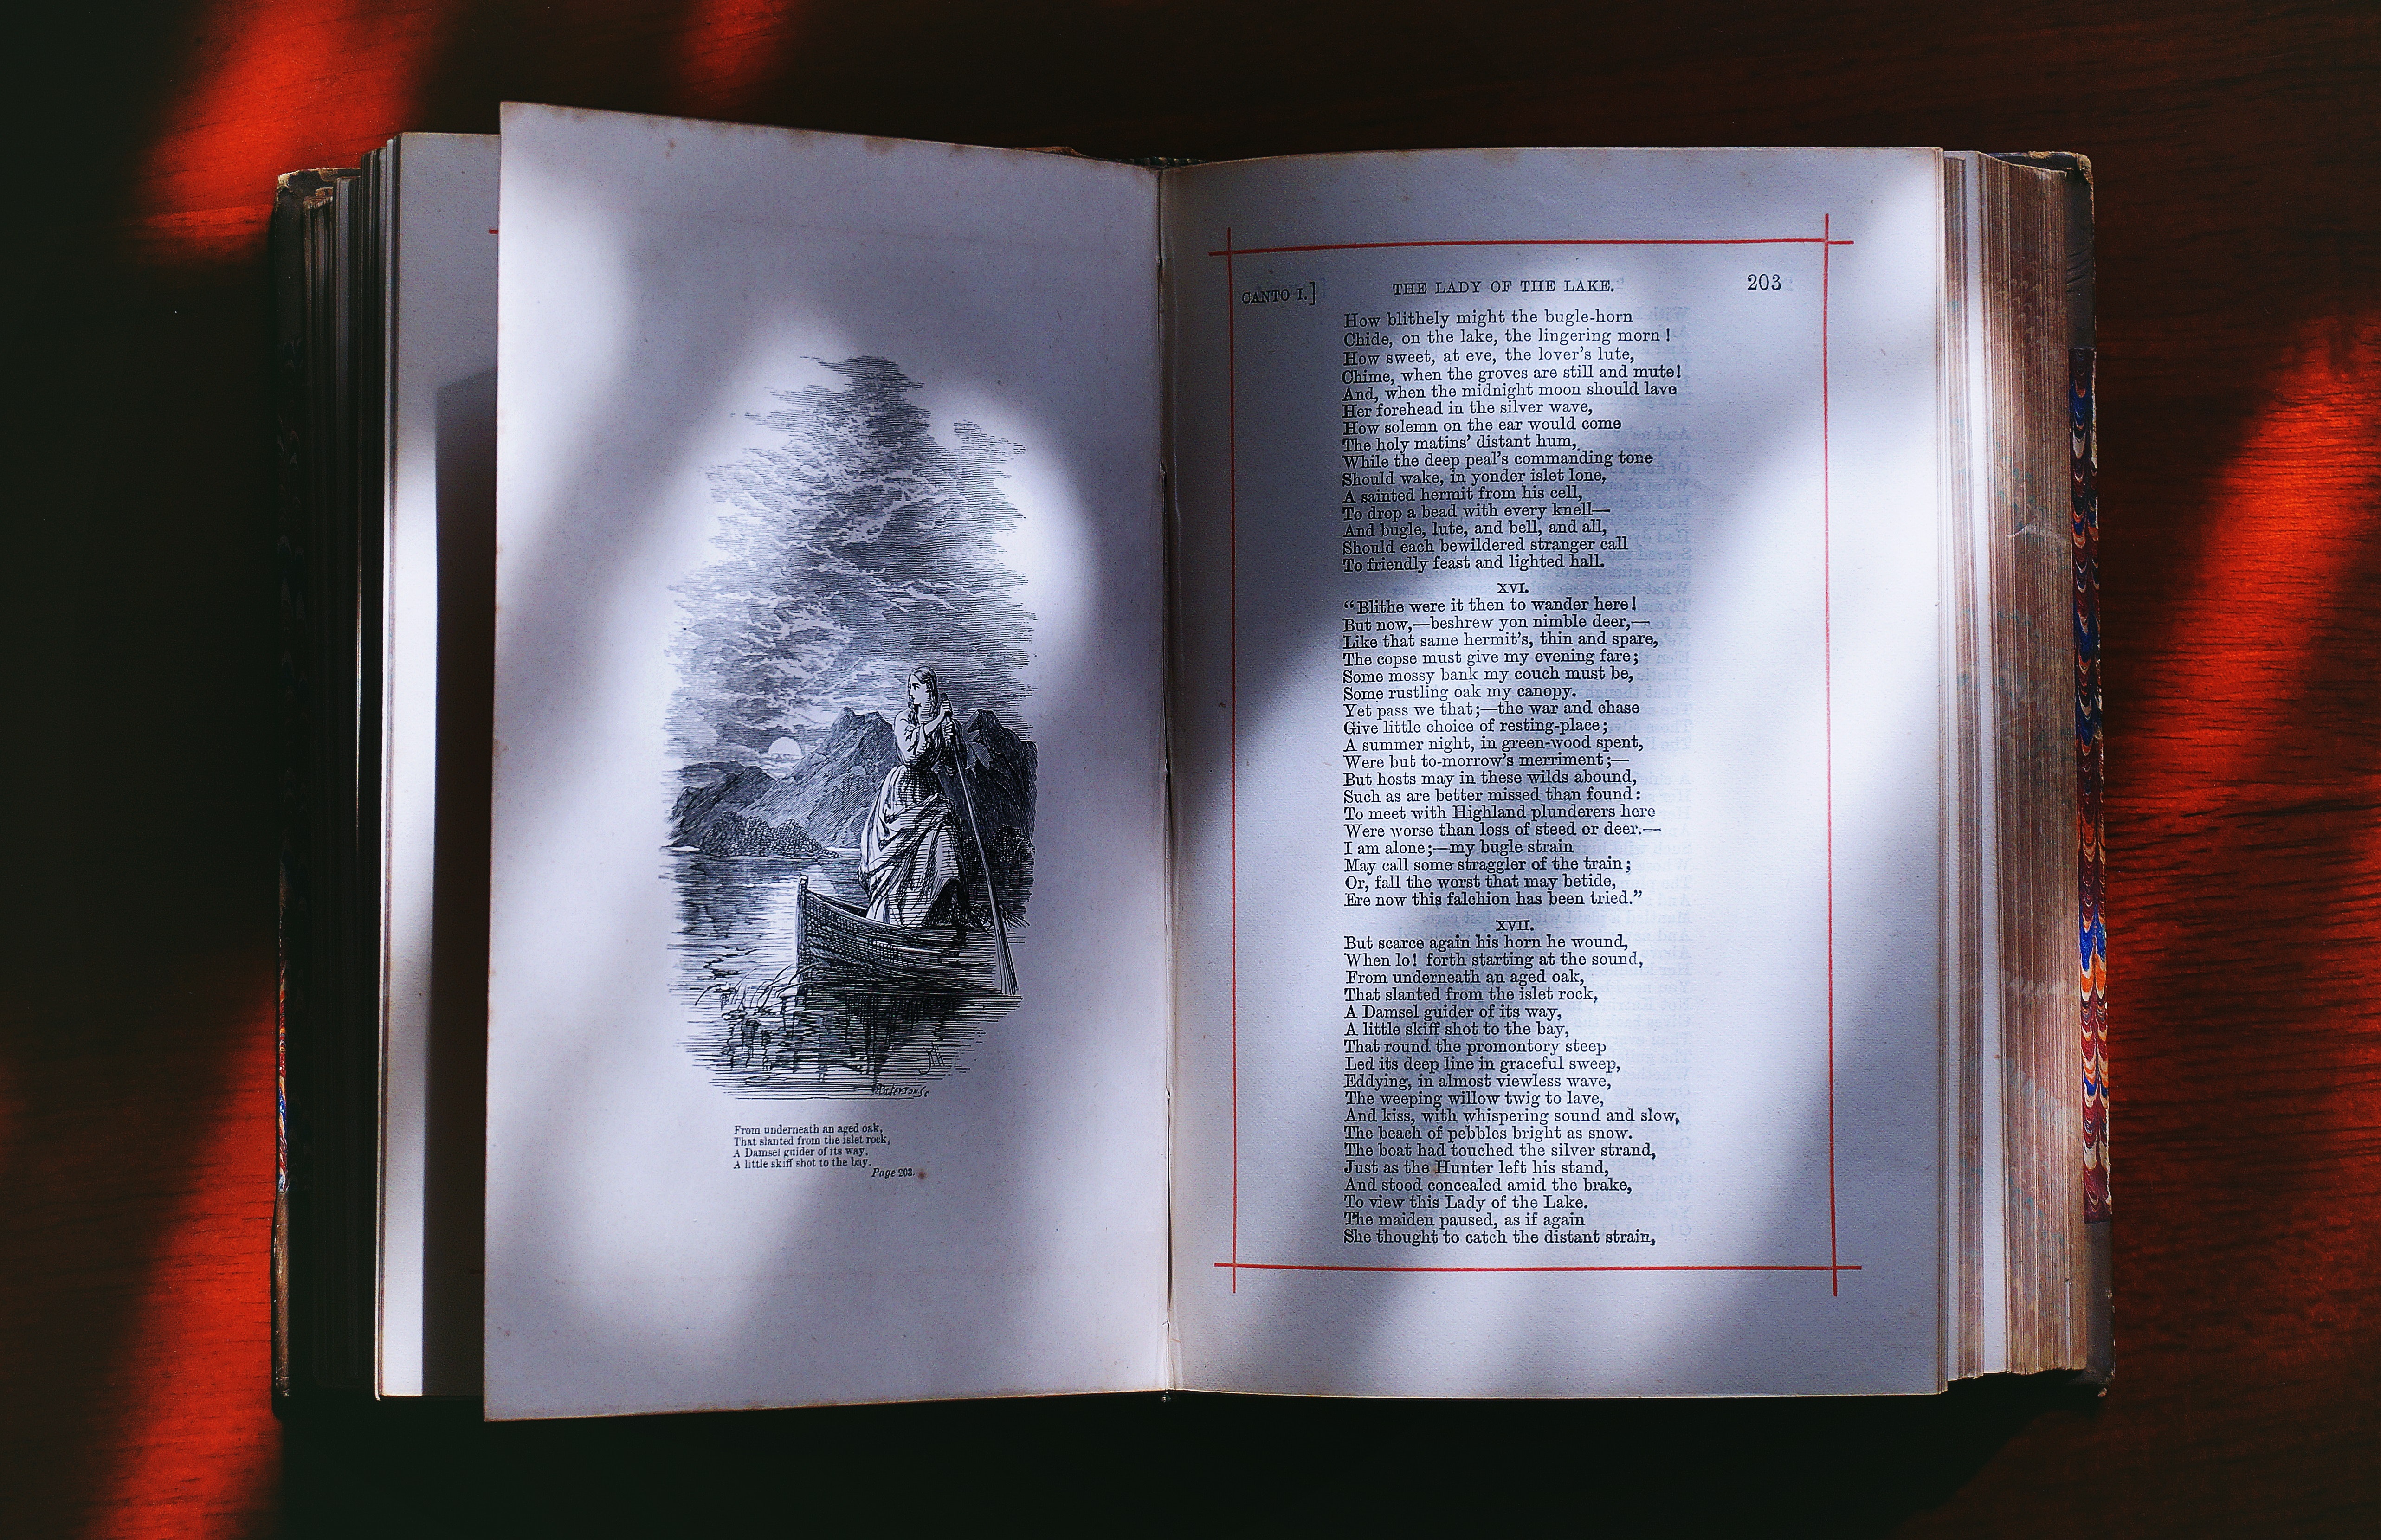
red, text, book, paper, publication, graphic design, art